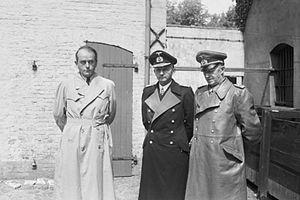
Alfred Jodl est un Generaloberst de l'armée allemande, né à Wurtzbourg le 10 mai 1890 et mort exécuté à Nuremberg le 16 octobre 1946. Il a fait fonction de Chef des Wehrmachtführungsstabes im Oberkommando der Wehrmacht, l’OKW, pendant la totalité de la durée de la Seconde Guerre mondiale ; à ce titre, en tant que second du Generalfeldmarschall Wilhelm Keitel, il a pris une part importante dans la planification des opérations militaires allemandes.